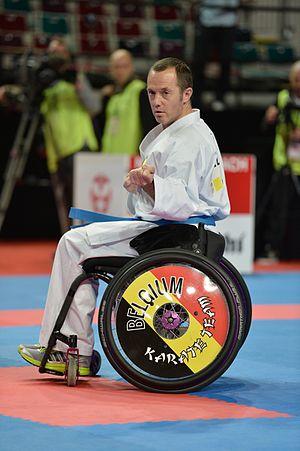
Franck Duboisse , champion du monde Kata wheelchair WKF2014
Le Para-karaté ou le handikaraté, est la variante du sport du karaté adapté aux personnes en situation de handicap. Ce sport de combat est en effet praticable par l'ensemble du faisceau des personnes à mobilité réduite, des personnes en situation de handicap mental ainsi que des personnes ayant un handicap visuel. Tous peuvent prétendre à l'exercer, qu'ils soient atteints d'un handicap de naissance ou acquis.